Randeck Castle (Palatinate)

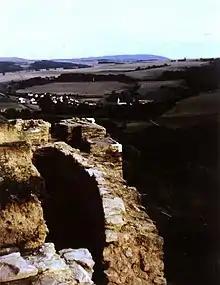
View from Randeck Castle looking towards the Donnersberg, 1986

Randeck Castle ( or "Randegg") is a ruined hill castle on the "Schlossberg" roughly west of the wine growing village of Mannweiler-Cölln on the River Alsenz in the county of Donnersbergkreis in the German state of Rhineland-Palatinate. It was the family seat of the lords of Randeck.